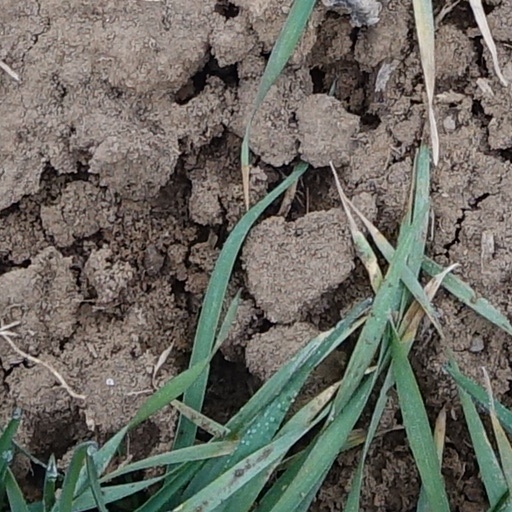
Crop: wheat